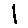
Label: 1